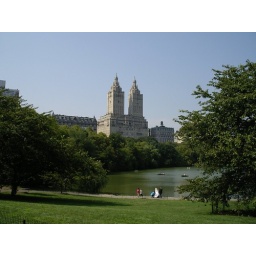
The towers of the 'El Dorado' over turtle lake in Central Park.